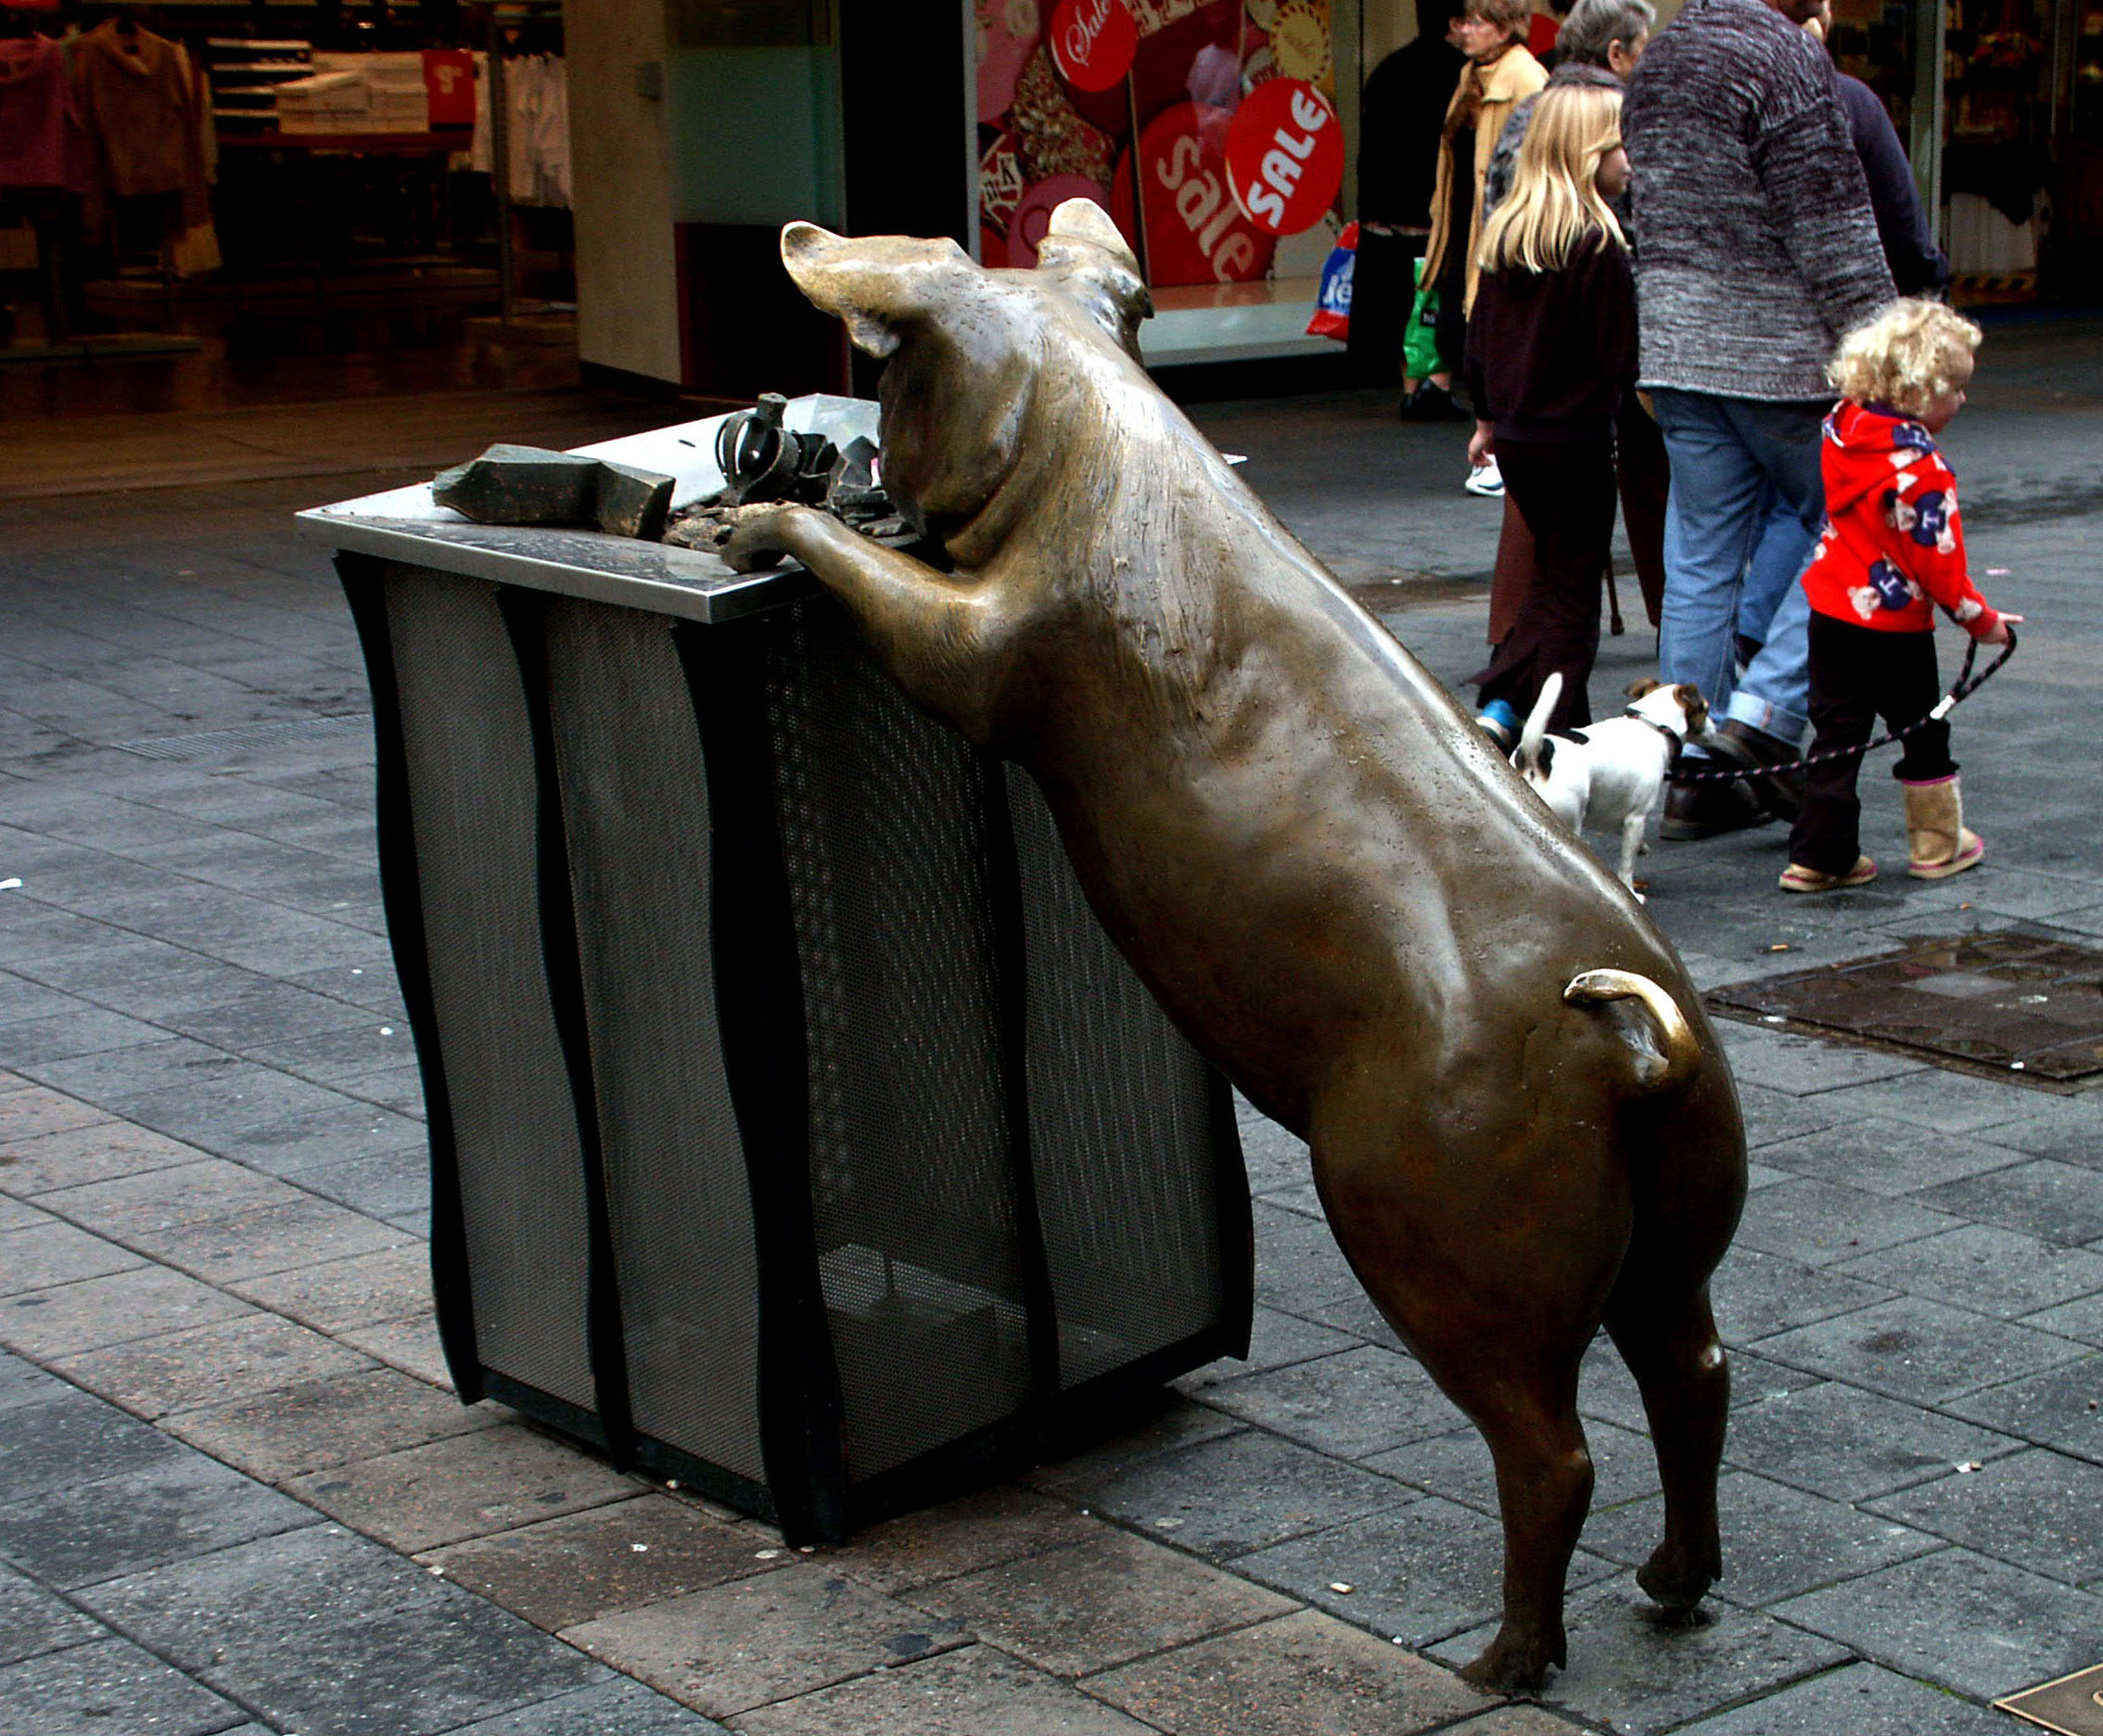
statue, mammal, bull, sculpture, art, streetart, tradition, adelaide, rundlemallsbronzepigs, cattle like mammal